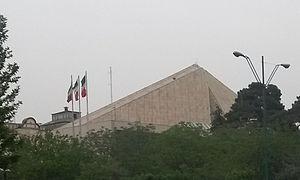
L'Assemblée consultative islamique est l'assemblée du parlement monocaméral de la Perse puis de l'Iran.